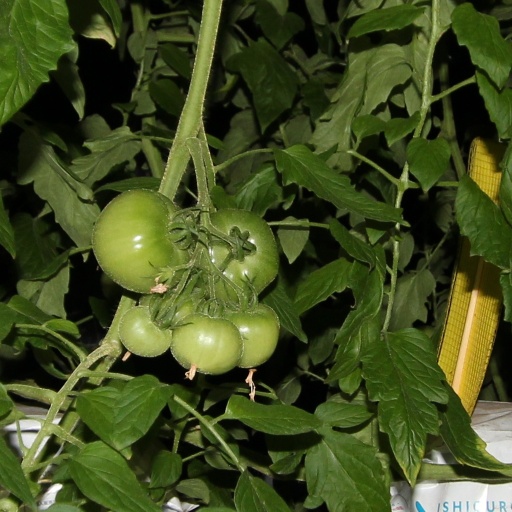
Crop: tomato